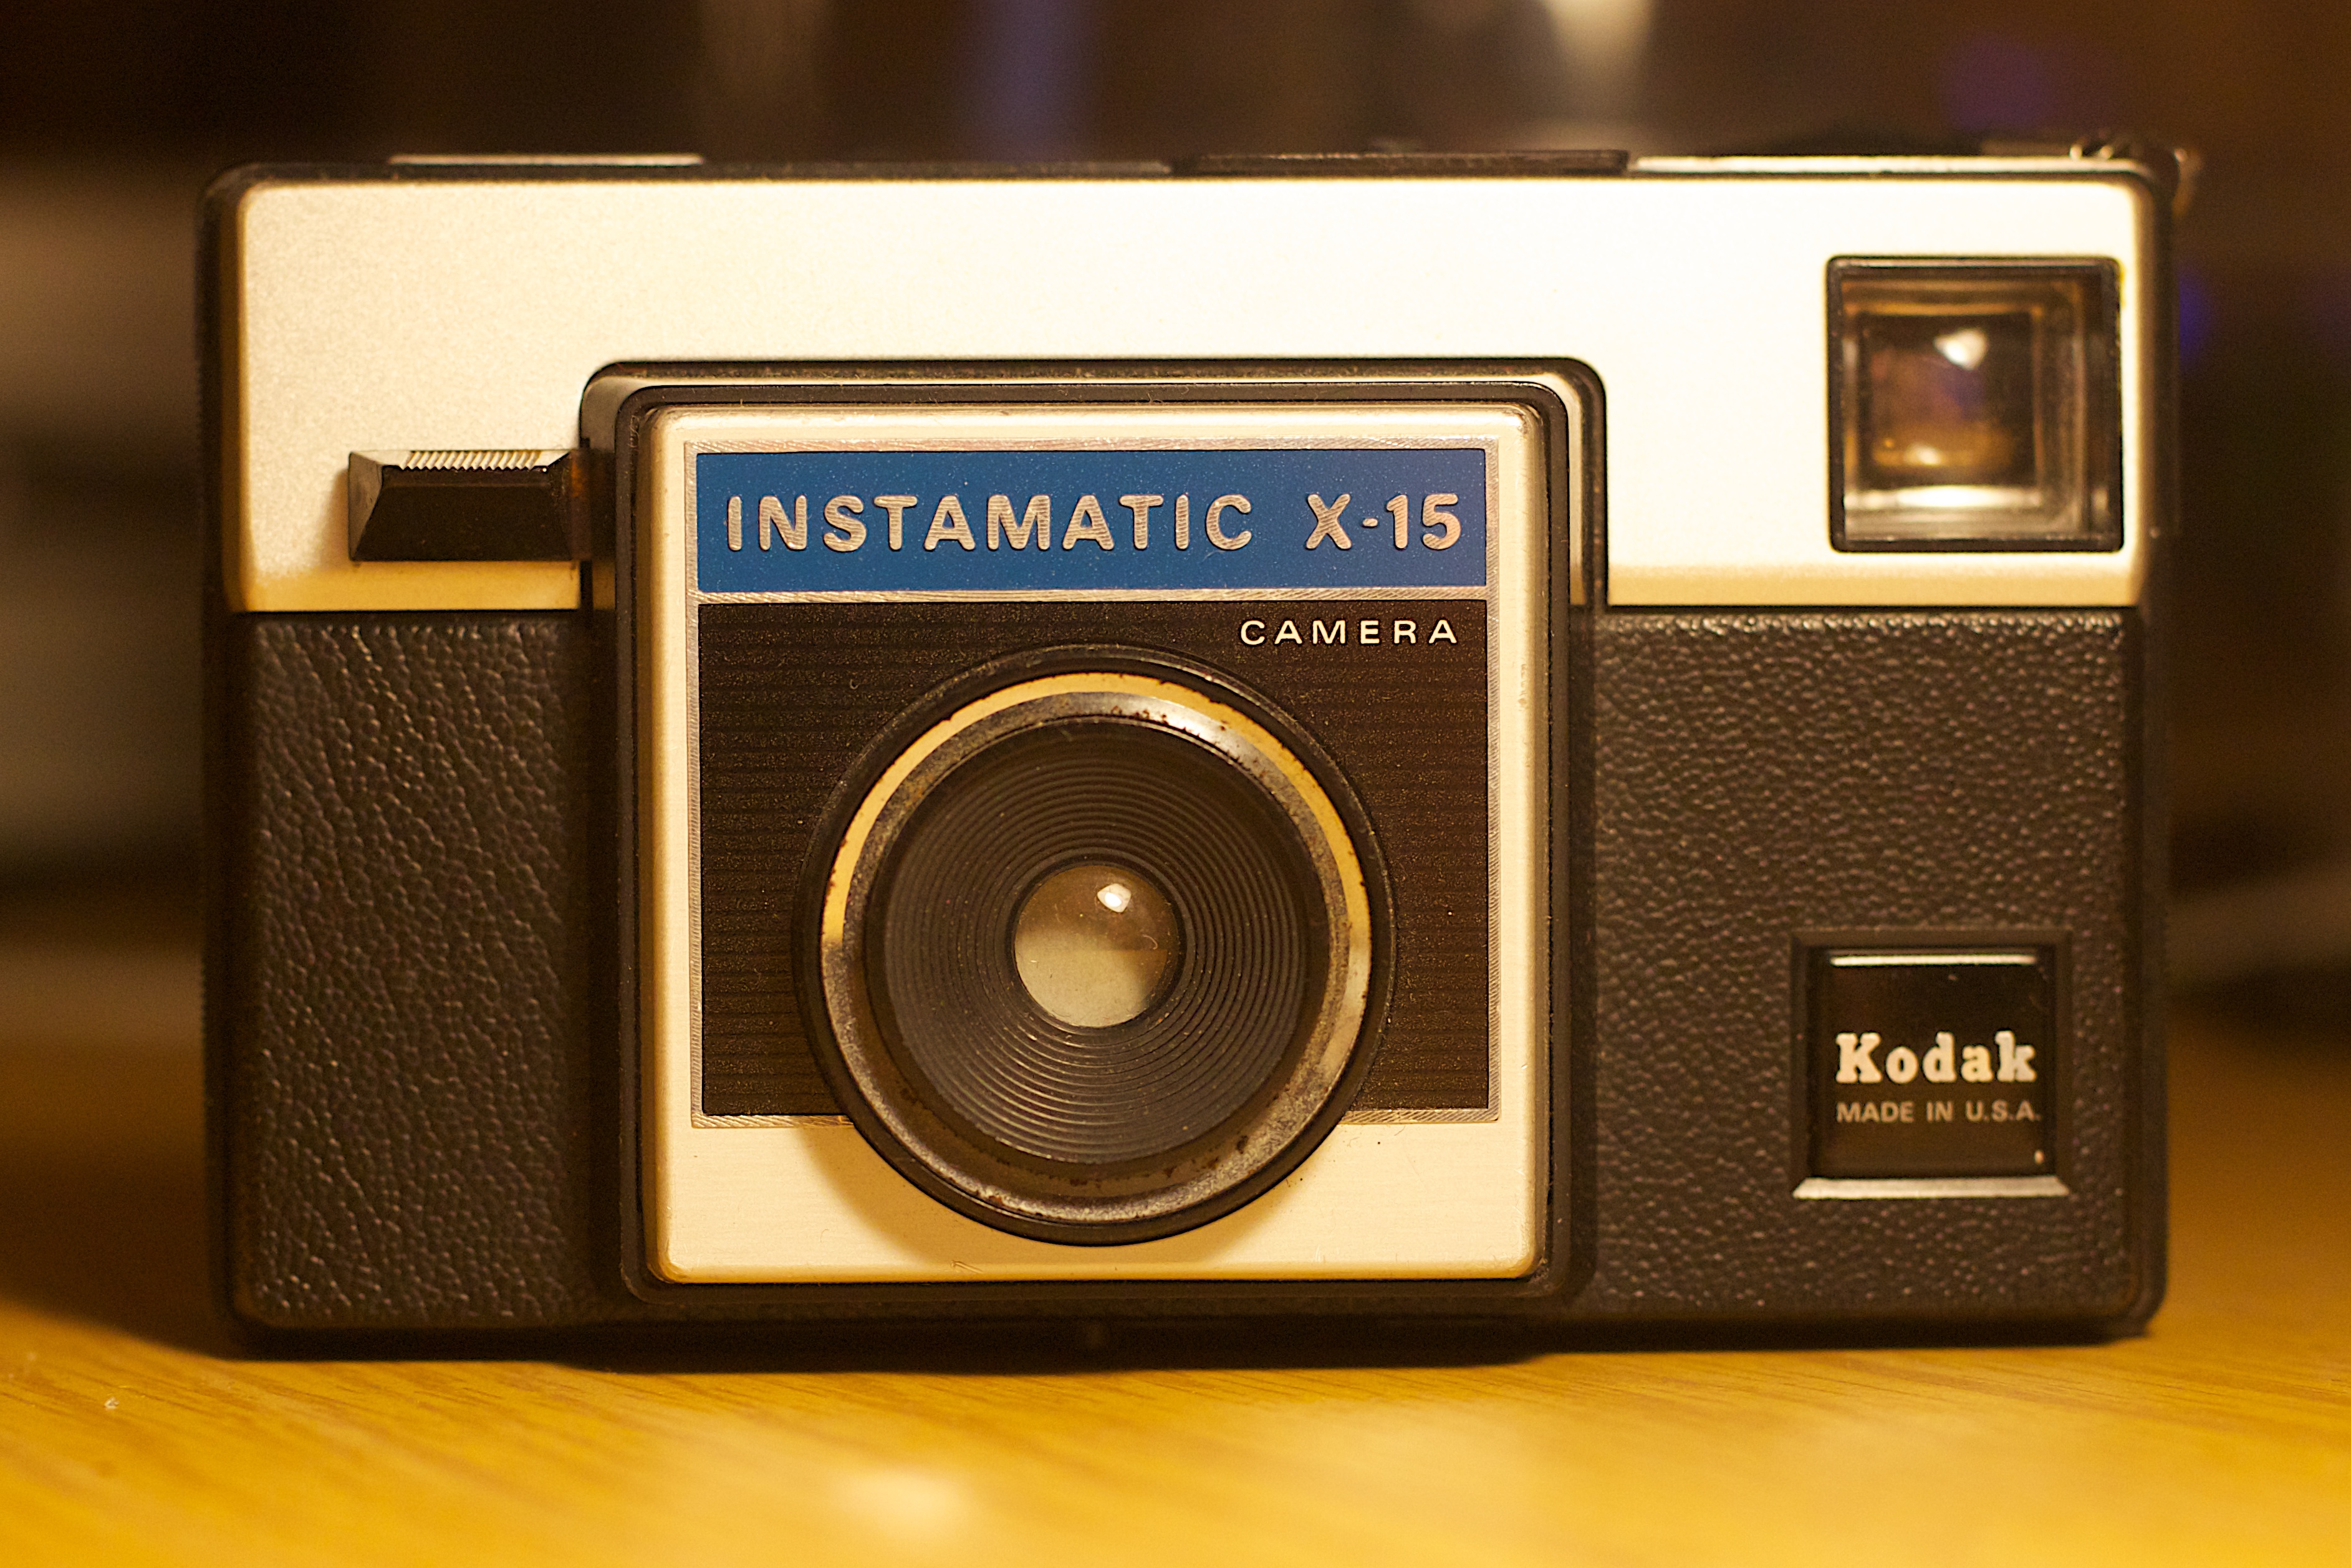
technology, camera, old, brand, product, digital camera, electronics, kodak, instamatic, cameras optics